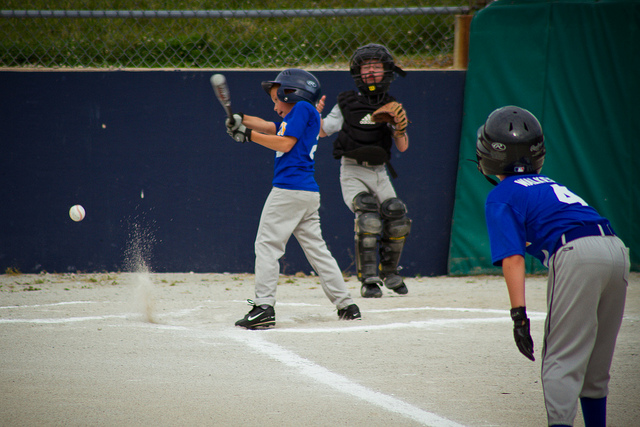
một cậu bé đang vung gậy để đánh quả bóng chày